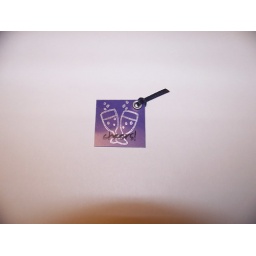
Stamped glasses in silver on purple paper then stamped cheers on clear craft plastic. Joined with eyelet and ribbon